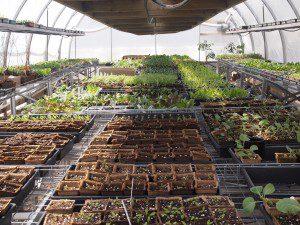
Sehemu ya banda lenye mazao ya mimea mbalimbali, lililowezekwa na kufunikwa na ndani ya banda hilo kukiwa na vitalu vilivyo na miche mbalimbali na baadhi ya vitalu vikiwa bado havina miche.